District Stadium, Chittagong

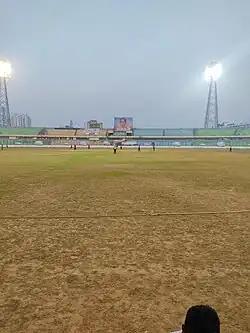
during the local match at M.A. Aziz Stadium

The stadium became the centre of Chittagong's sports over the years. In 1957–58 Chittagong Commerce College met Jogonnath College at the final of the Inter College Cricket. Chittagong team was runners up. At the outer part of the stadium Star Jubo and Star Summer tournaments were also held. East Bengal also came to play. In the 1980s cricket started to be influenced by Asgar, Abedin and Ispahani family. Many of the National Team cricketers like Minhajul Abedin, Akram Khan, Shaheedur Rahman and Nurul Abedin started their careers here. Later tournaments like Star Jubo and Star Summer had stopped.